Brigandage

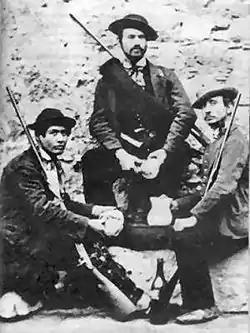
A small band of brigands from Bisaccia, photographed in 1862.

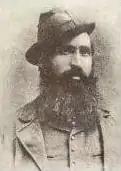
Carmine Crocco

Until the middle of the 19th century Italy was divided into small states; therefore, the brigand who was closely pursued in one could flee to another. Thus it was that Marco Sciarra of the Abruzzi, when hard pressed by the Spanish viceroy of Naples – just before and after 1600 – could cross the border of the papal states and return on a favourable opportunity. When pope and viceroy combined against him he took service with Venice, whence he communicated with his friends at home and paid them occasional visits. On one such visit he was led into a trap and slain.